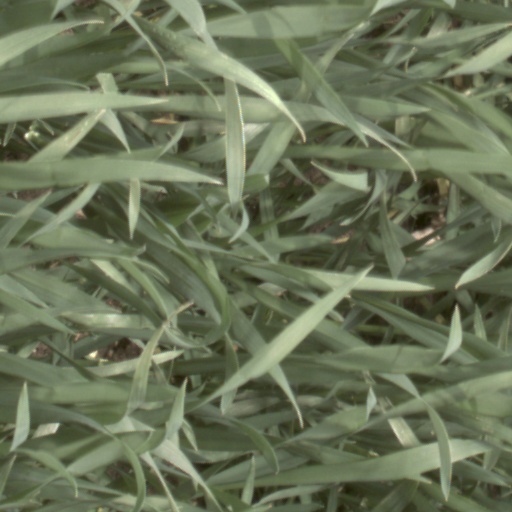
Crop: wheat